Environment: real
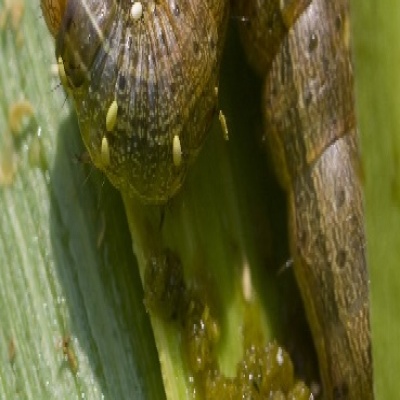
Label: fall_armyworm